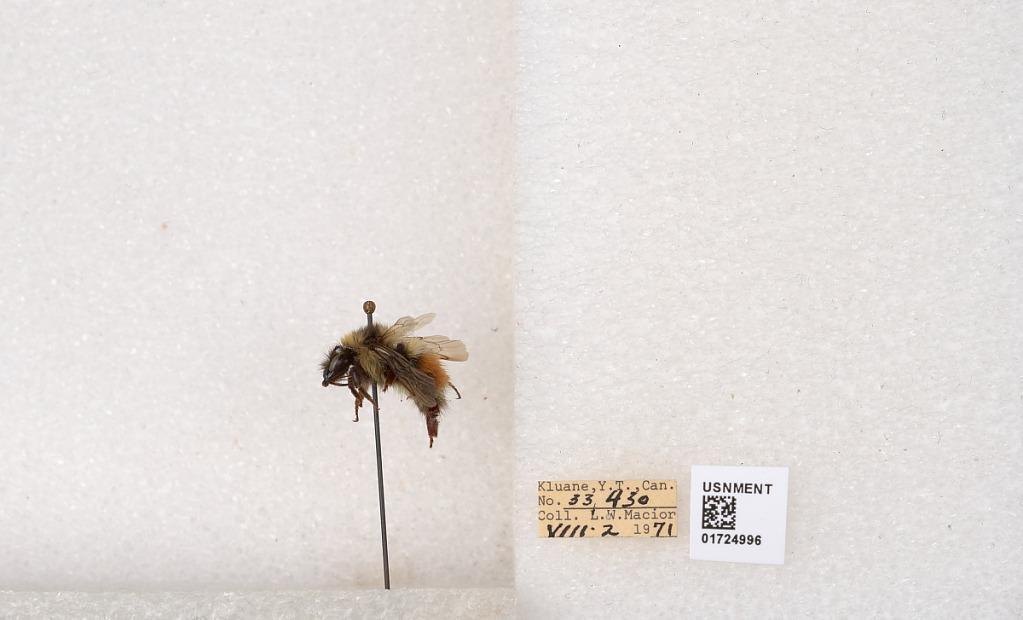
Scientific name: Bombus (Pyrobombus) sylvicola Kirby
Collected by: L. Macior
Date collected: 1971-8-2
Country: Canada
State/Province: Yukon Territory
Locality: Kluane National Park and Reserve
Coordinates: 60.7493, -139.504